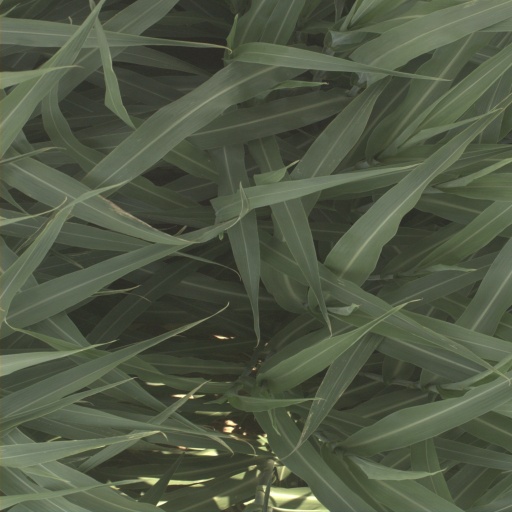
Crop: sorghum